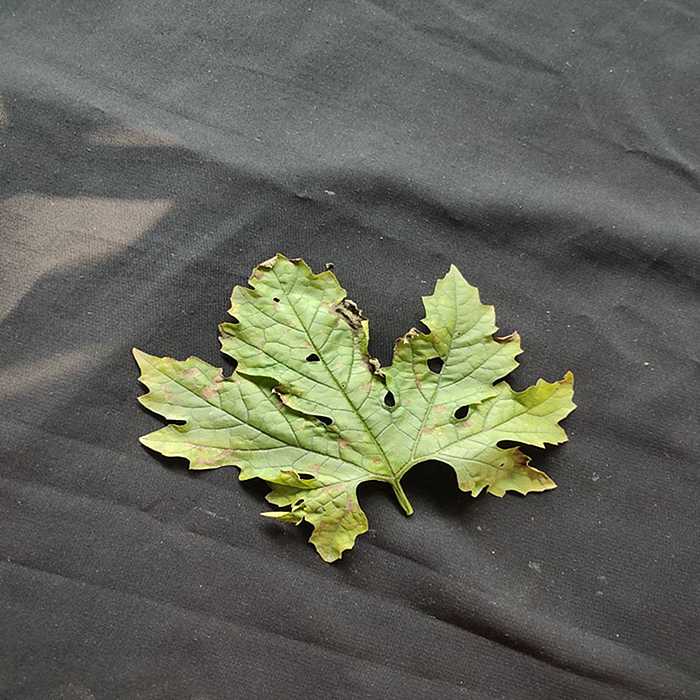
Plant: Bitter Gourd
Label: Downey mildew